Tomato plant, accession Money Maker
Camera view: bottom (45 deg); turntable rotation: 0 degrees
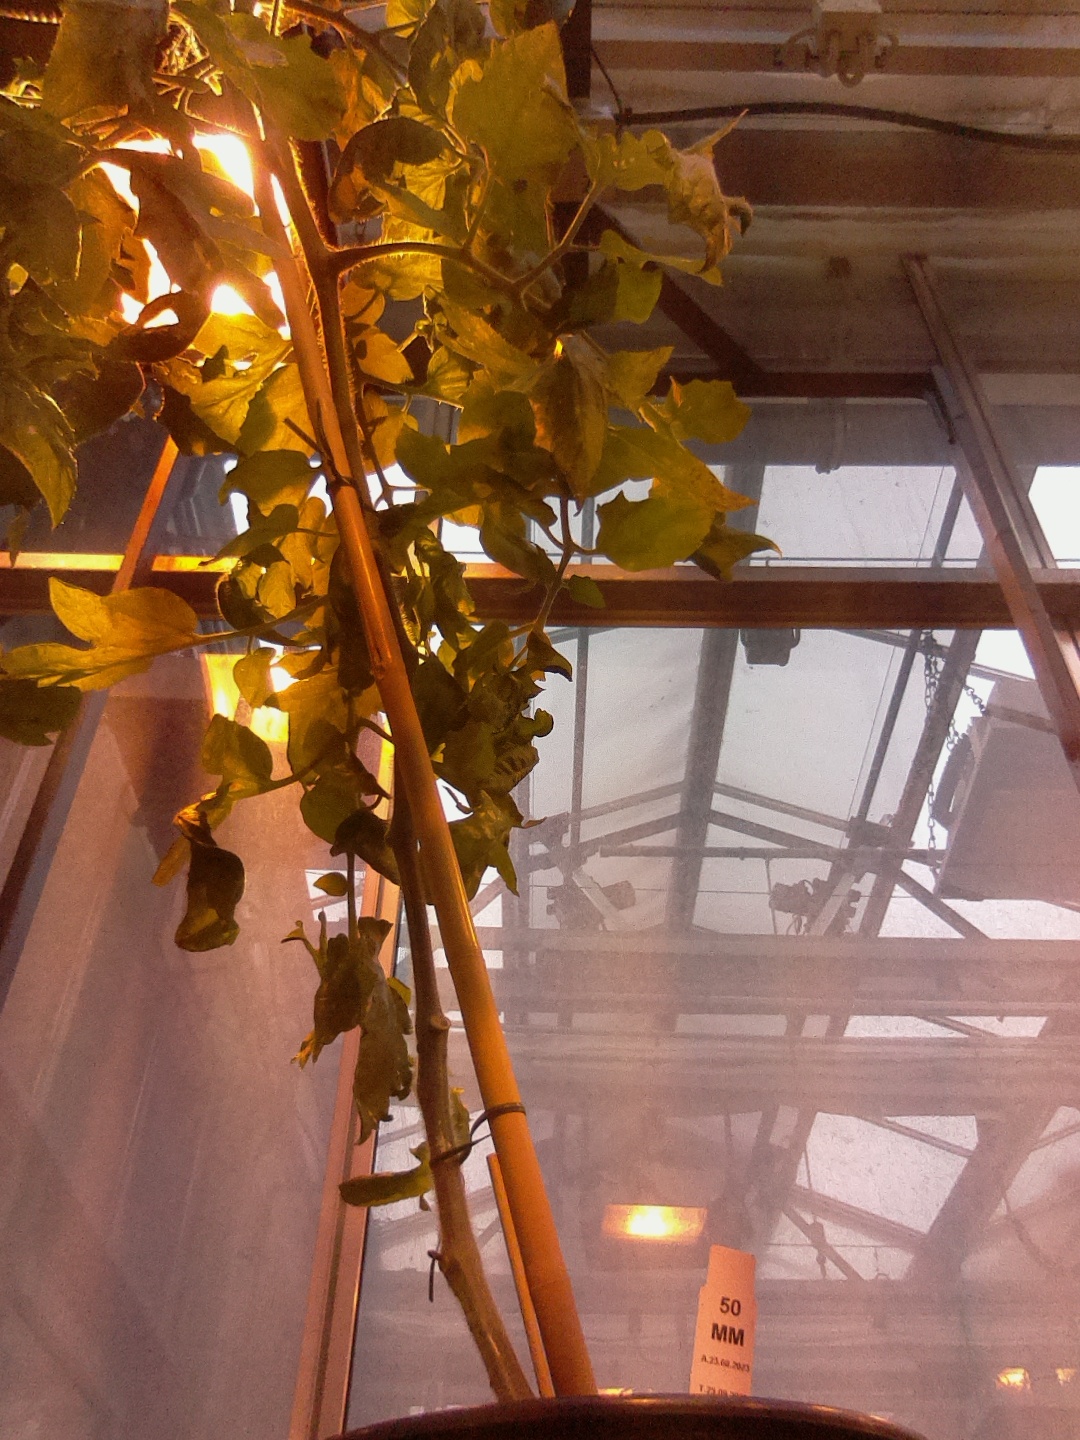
BBCH growth stage 74: 40%-50% of final fruit size